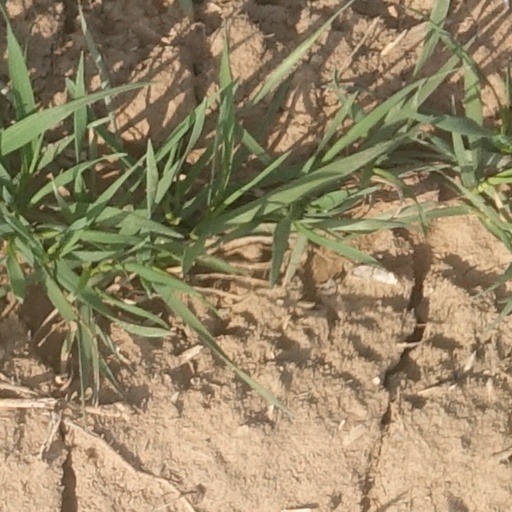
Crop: wheat